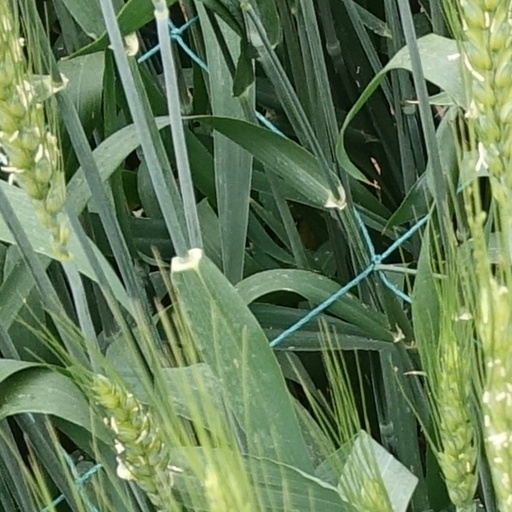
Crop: wheat